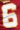
Number: 6